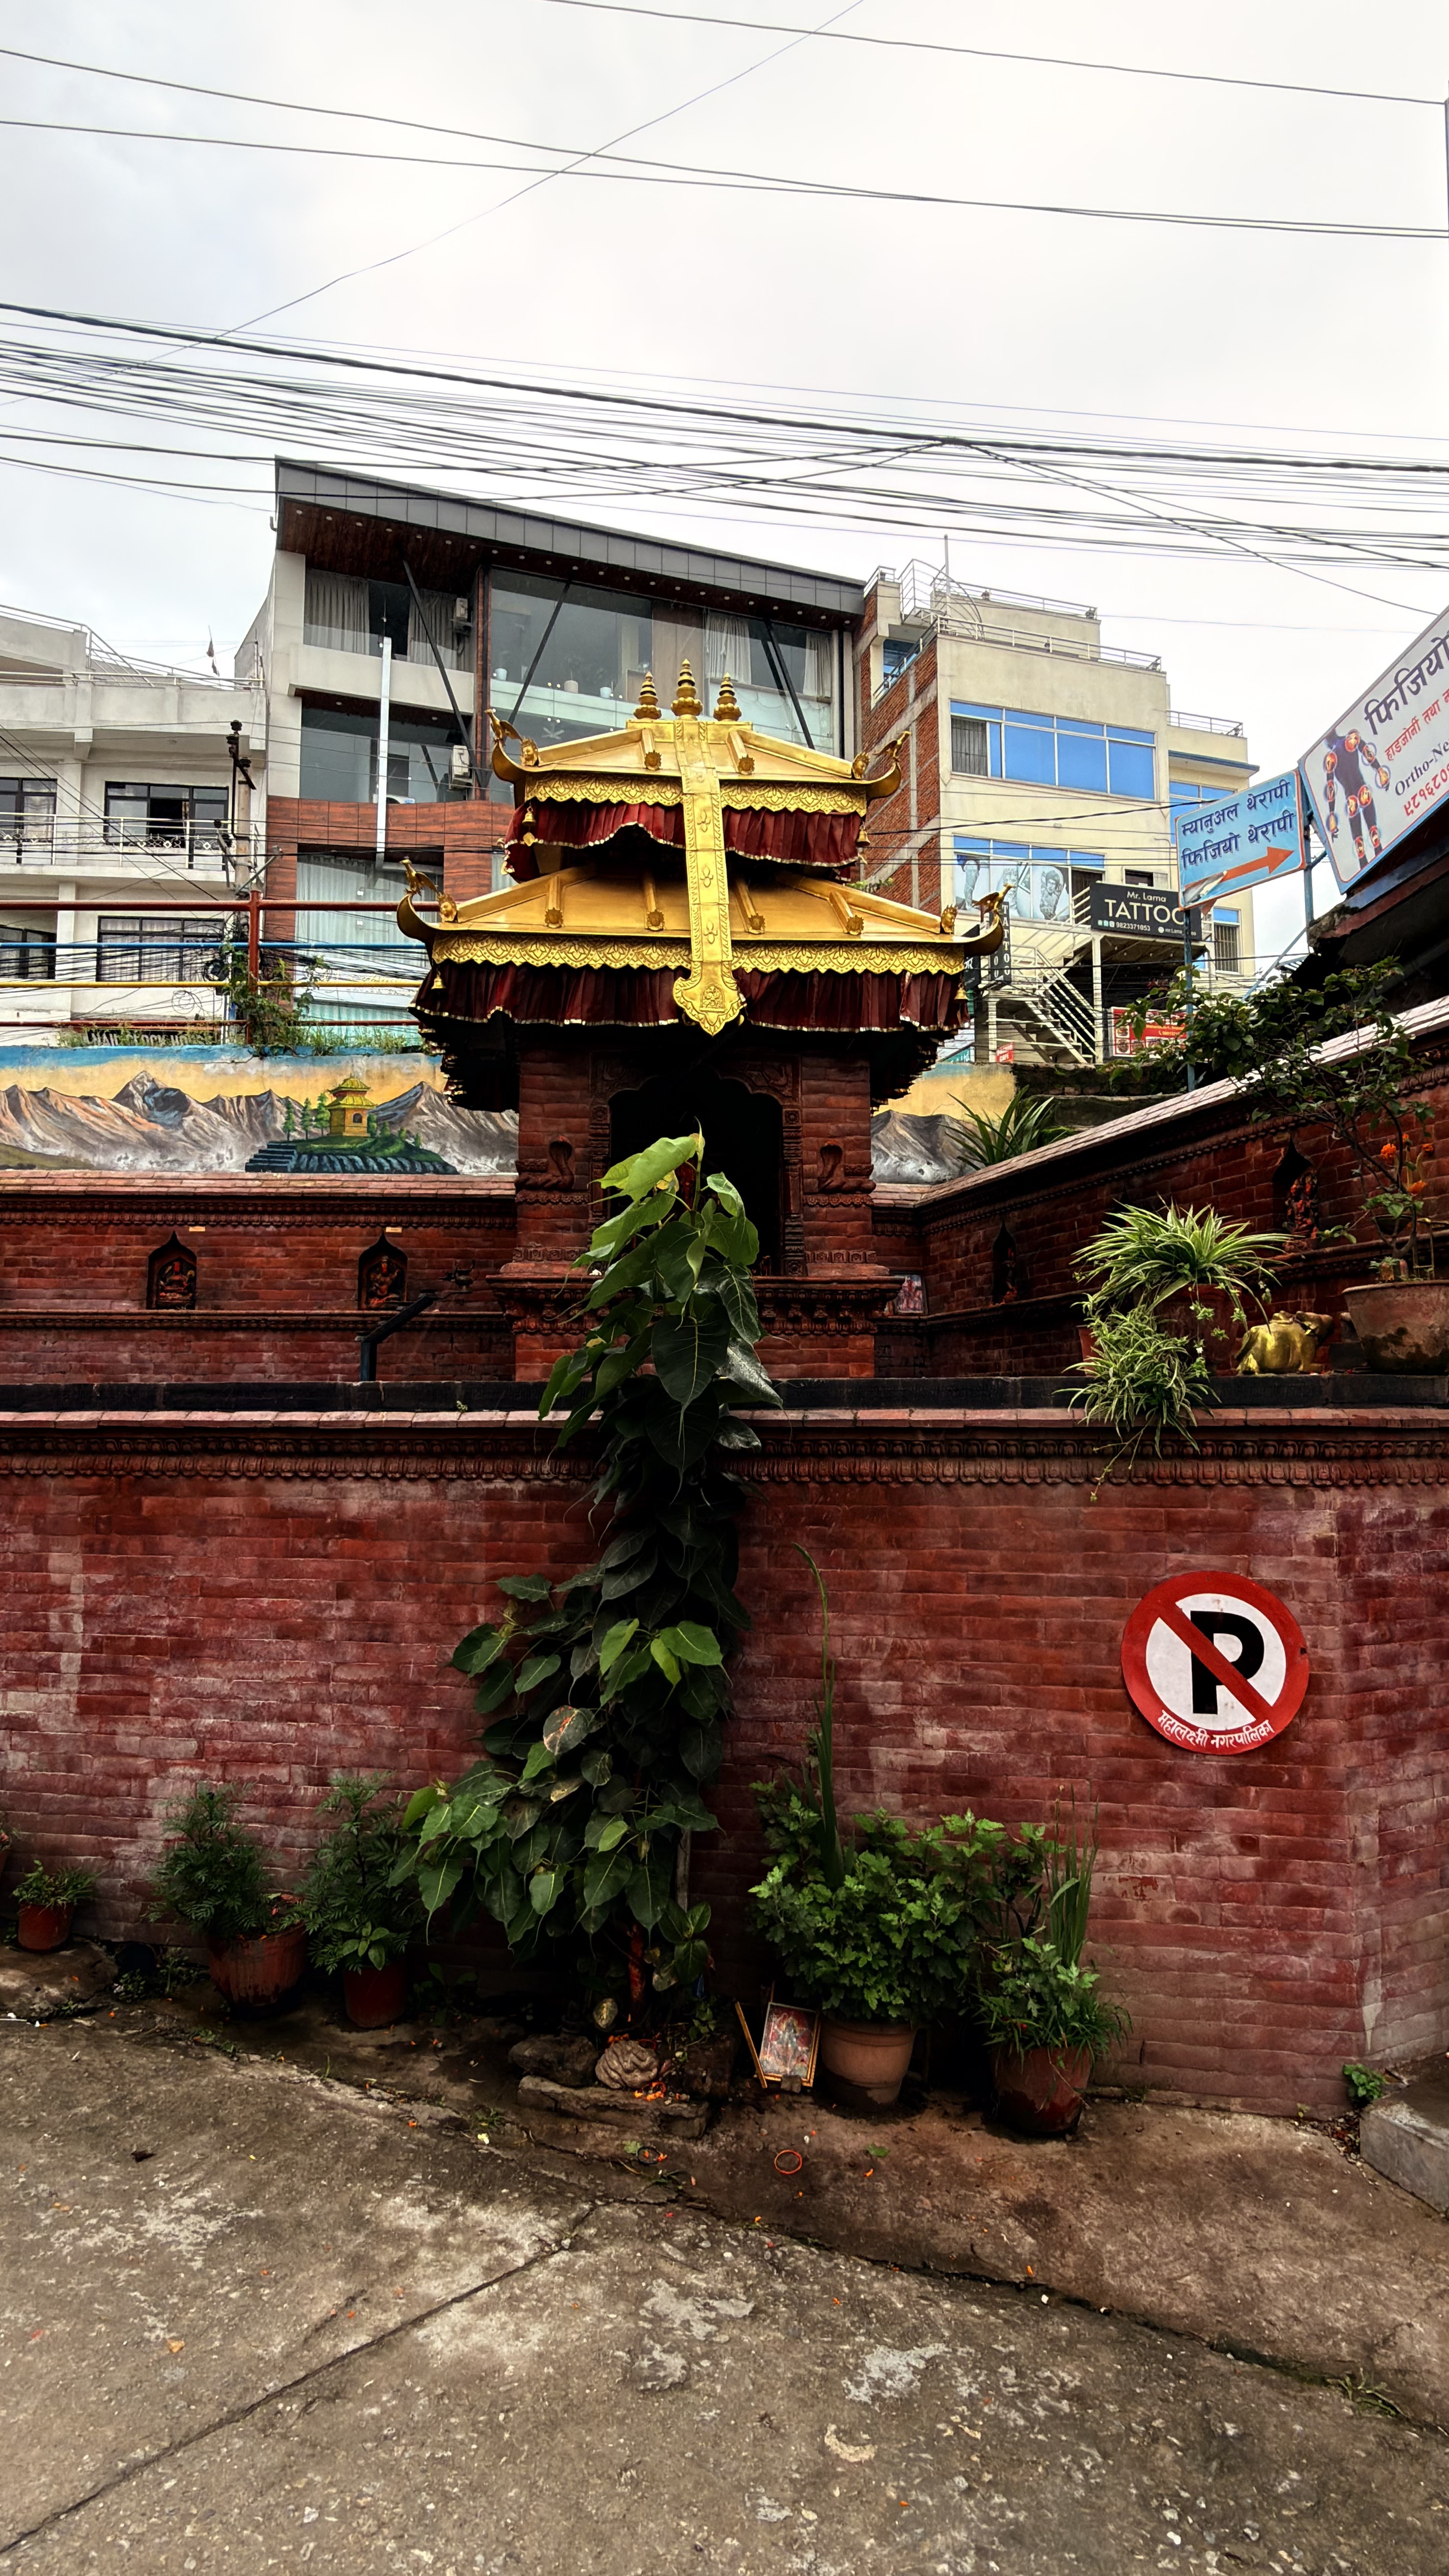
Heritage site: Karyabinayak_Temple